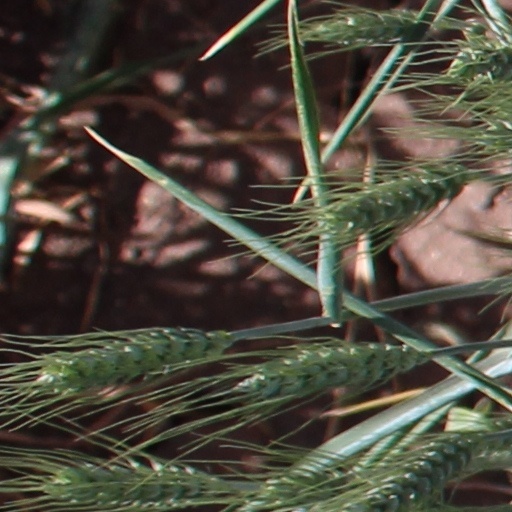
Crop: wheat